Waterfalls in Ricketts Glen State Park

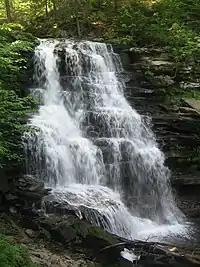
Erie Falls cascades over many layers of sedimentary rock in Ganoga Glen.

About 300 to 250 million years ago, the Allegheny Plateau, Allegheny Front, and Appalachian Mountains all formed in the Alleghanian orogeny. This happened long after the sedimentary rocks in the park were deposited, when the part of Gondwana that became Africa collided with what became North America, forming Pangaea. In the years since, up to of rock has been eroded away by streams and weather. At least three major glaciations in the past million years have been the final factor in shaping the land that makes up the park today.